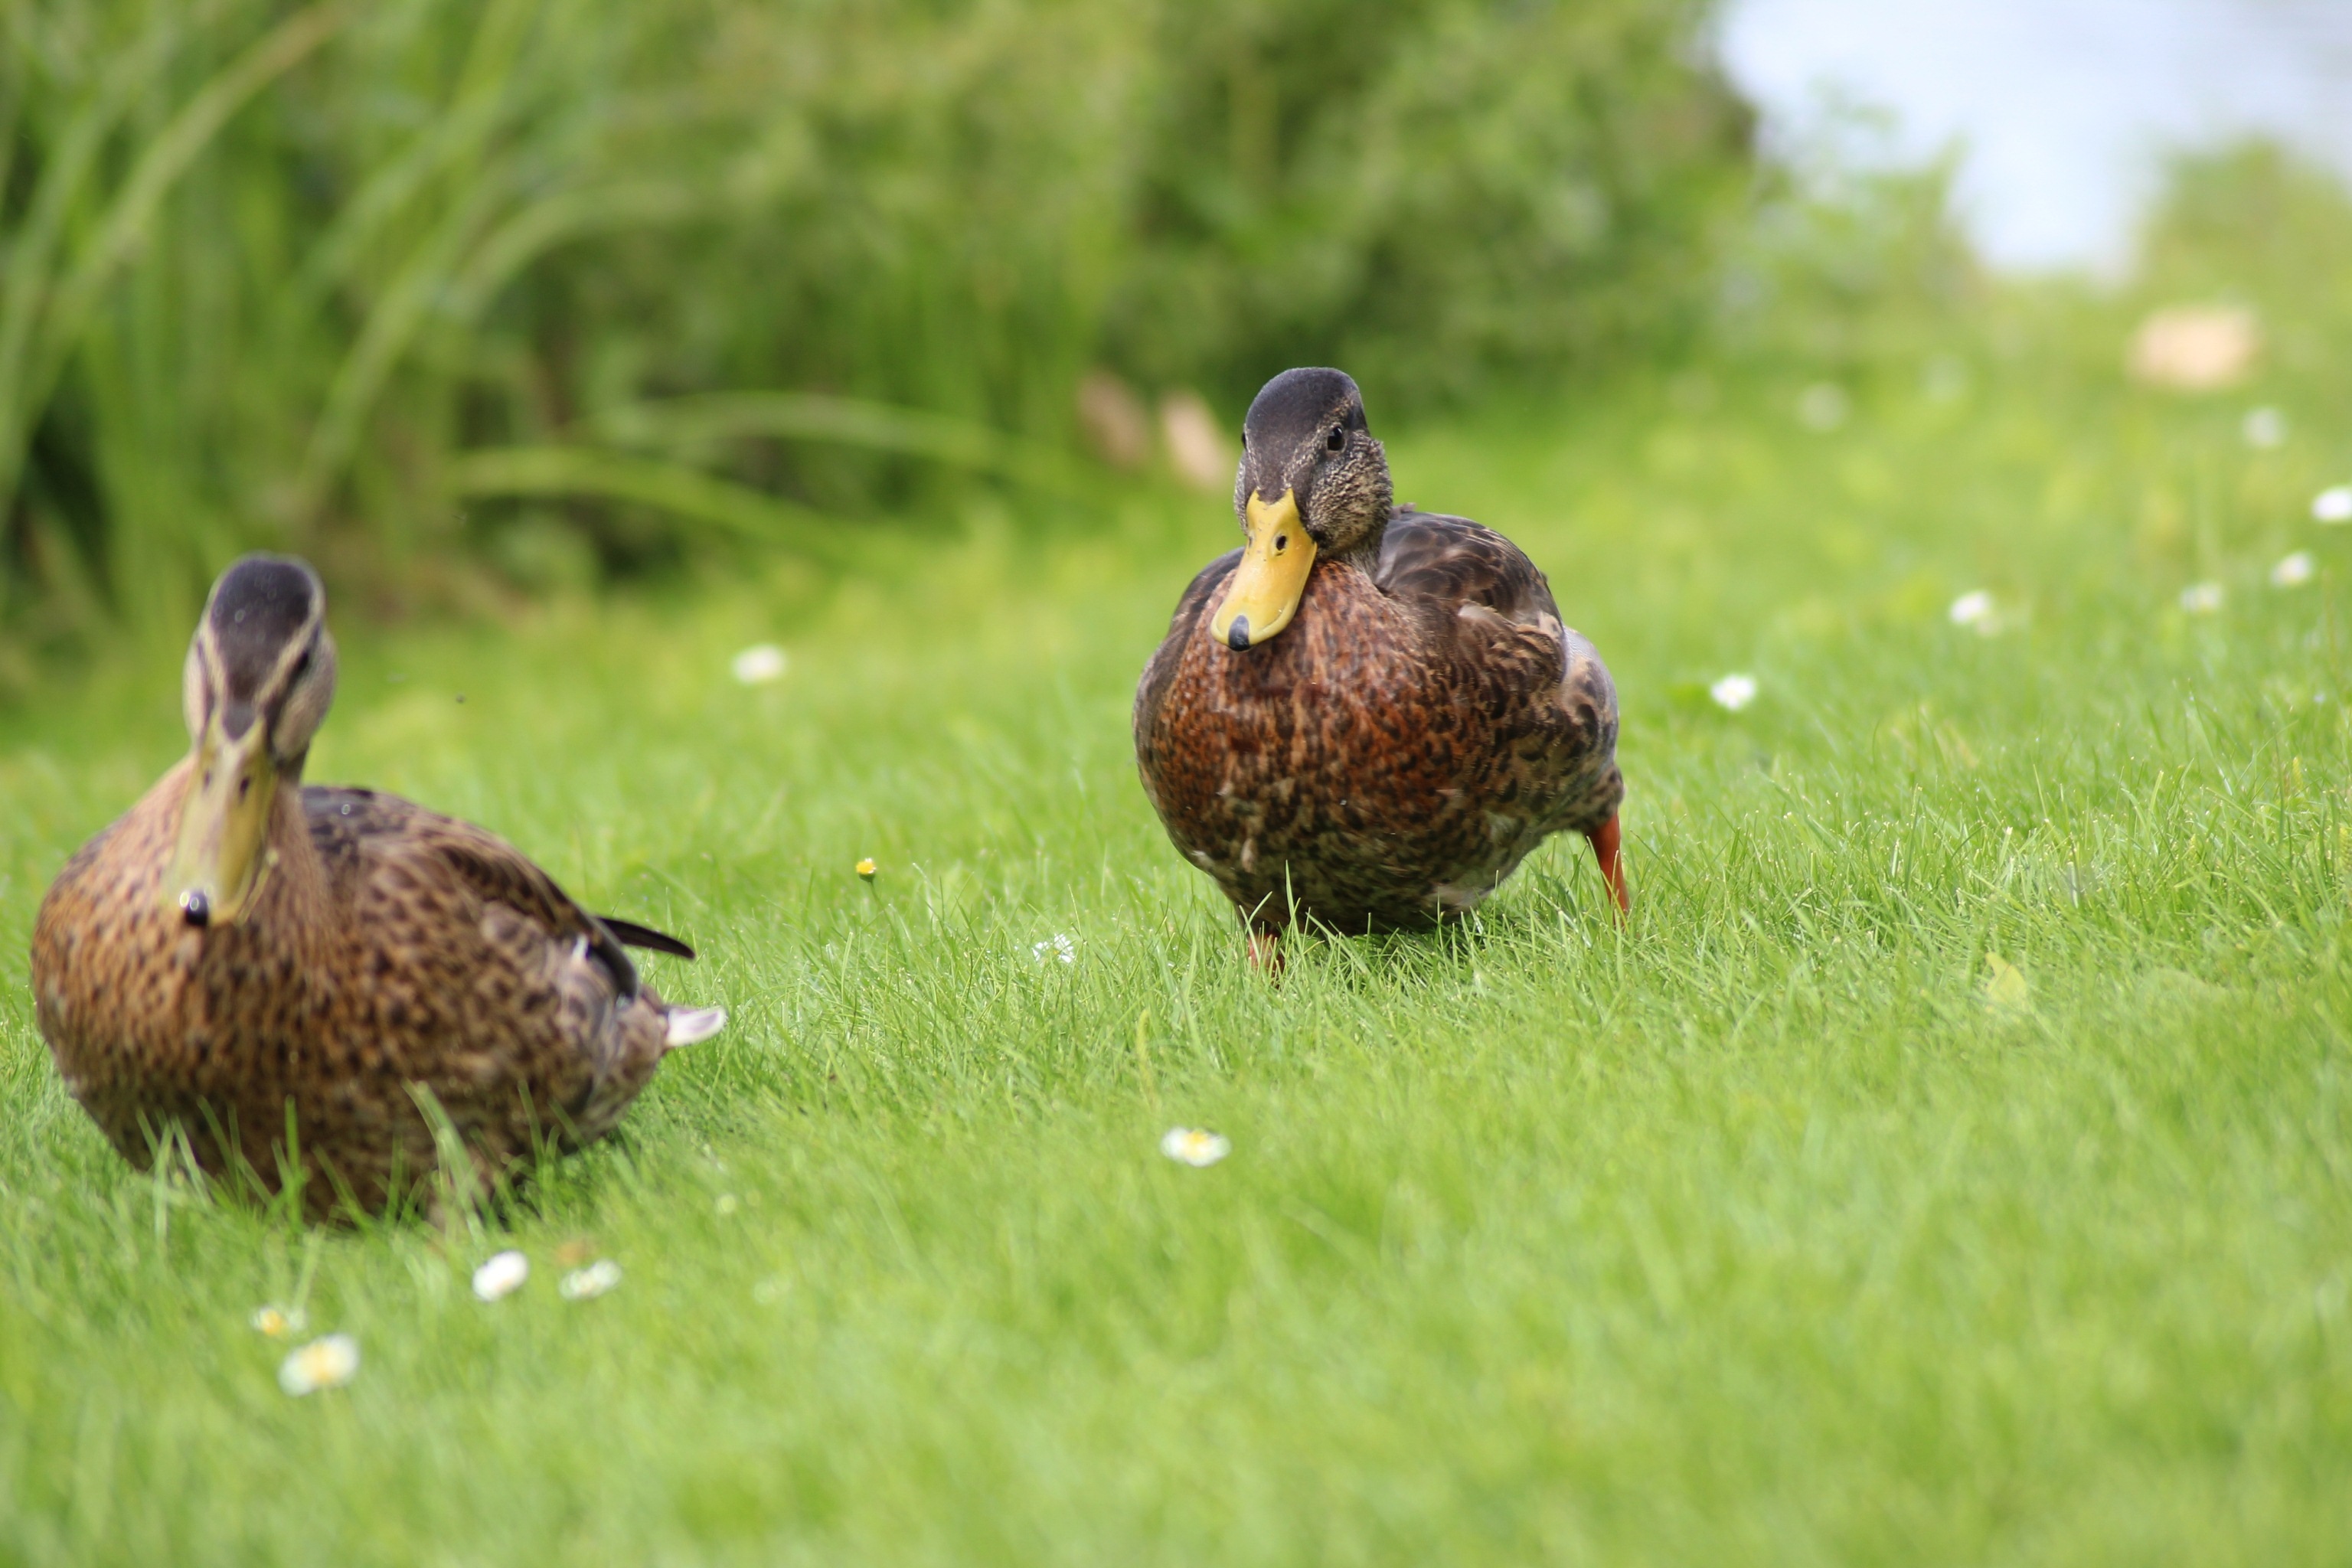
nature, grass, bird, meadow, prairie, wildlife, spring, beak, fowl, fauna, duck, vertebrate, ducks, waterfowl, water bird, duck on meadow, ducks geese and swans